Ashland, Kentucky

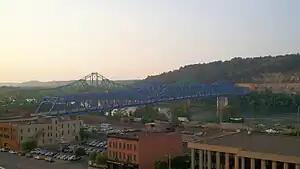
Ben Williamson and Simeon Willis Memorial Bridges connect Ashland to Southern Ohio

Greyhound Lines is the main provider of intercity bus transportation out of Ashland. It operates out of the Ashland Transportation Center, along with the Ashland Bus System that provides five local bus routes. Mor'Trans, Licking Valley Community Action, Sandy Valley Transportation Services and Northeast Kentucky Community Action Agency provide connections to Ashland from surrounding counties.